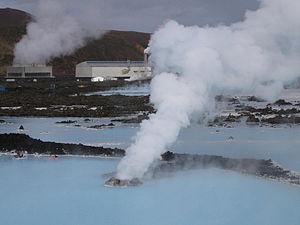
La centrale géothermique de Svartsengi est une centrale géothermique détenue et opérée par HS Orka. Elle est située sur la Reykjanesskagi, dans le sud-ouest de l'Islande près de la ville de Grindavík. Cette centrale est la première au monde a utiliser une géothermie de haute température pour la cogénération. Elle produit à la fois 76,5 MW d'électricité et 150 MW d'énergie thermique pour le chauffage. L'eau refroidie à un peu moins de 40 °C est ensuite relâchée dans le lagon bleu.
L’Économie de l’Islande était l'une des plus prospères du monde, avec, en 2006, un revenu par habitant de 42 768 euros, une croissance du Produit national brut de 2,6 %, un taux de chômage de 2,9 %, une inflation à 6,7 %, un budget de l’État dégageant un surplus. La seule ombre au tableau était un fort déficit du commerce extérieur. La crise des subprimes l'a touché frontalement et en 2008 elle est confrontée à la pire crise financière de son histoire, hypothéquant d'autant la prospérité de ce petit État. Le pays reste cependant très riche même aujourd'hui et fait face à un nouveau cycle d'expansion, en témoignent les nombreuses constructions dans la capitale. L'inflation atteint 15 % alors que la monnaie a perdu 60 % de sa valeur